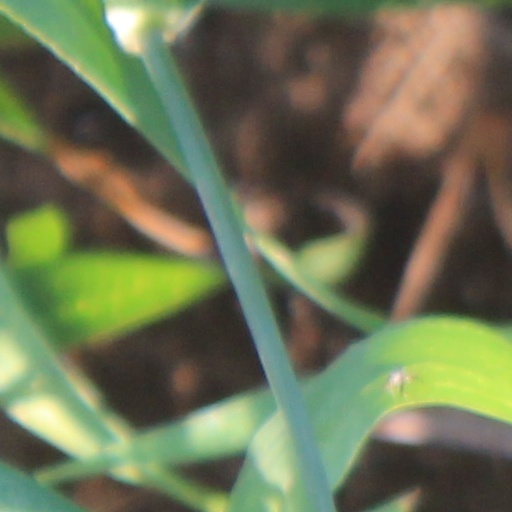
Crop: wheat